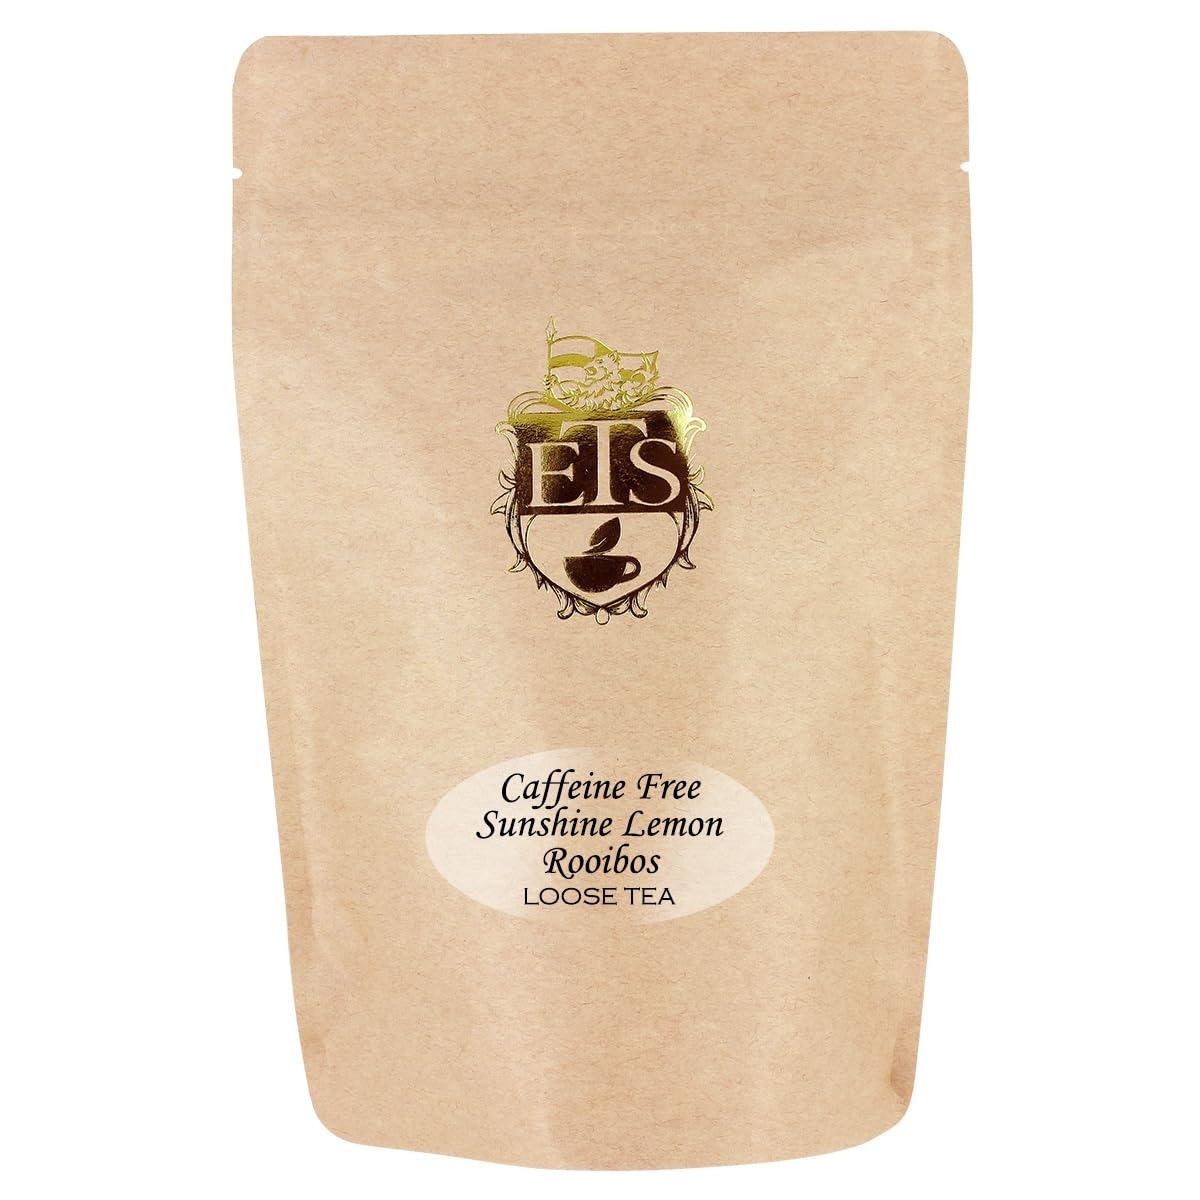
Item Name: English Tea Store Loose Leaf, Sunshine Lemon Rooibos Caffeine Free Tea - 4oz, 4 Ounce
Bullet Point 1: Grown in South Africa
Bullet Point 2: This English tea store blend adds a sparkling-like lemon flavoring which gives this sunshine lemon rooibos a fresh and lively character - terrific served hot and sensational served iced.
Bullet Point 3: Ingredients: rooibos, calendula, lemon grass, natural flavors
Bullet Point 4: Item Package Weight: 0.3 pounds
Value: 4.0
Unit: ounce

Price: 8.53